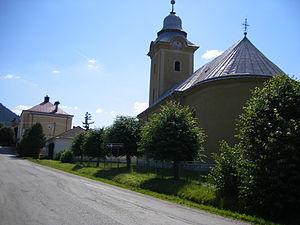
Mníšek nad Hnilcom est un village de Slovaquie situé dans la région de Košice.